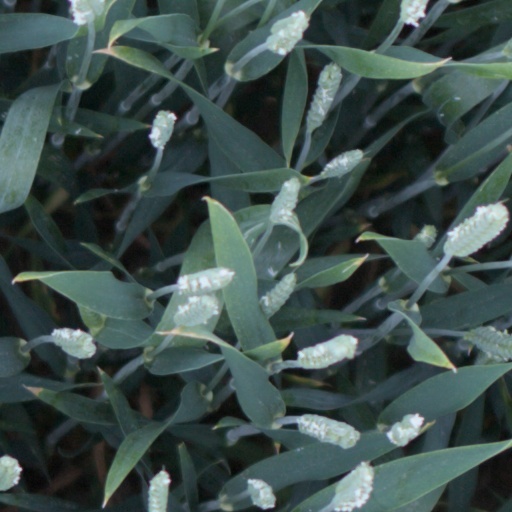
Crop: wheat